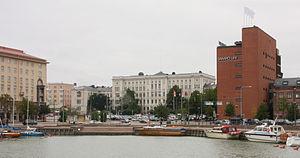
Hietalahti est une baie et une section du quartier de Kamppi à Helsinki en Finlande.